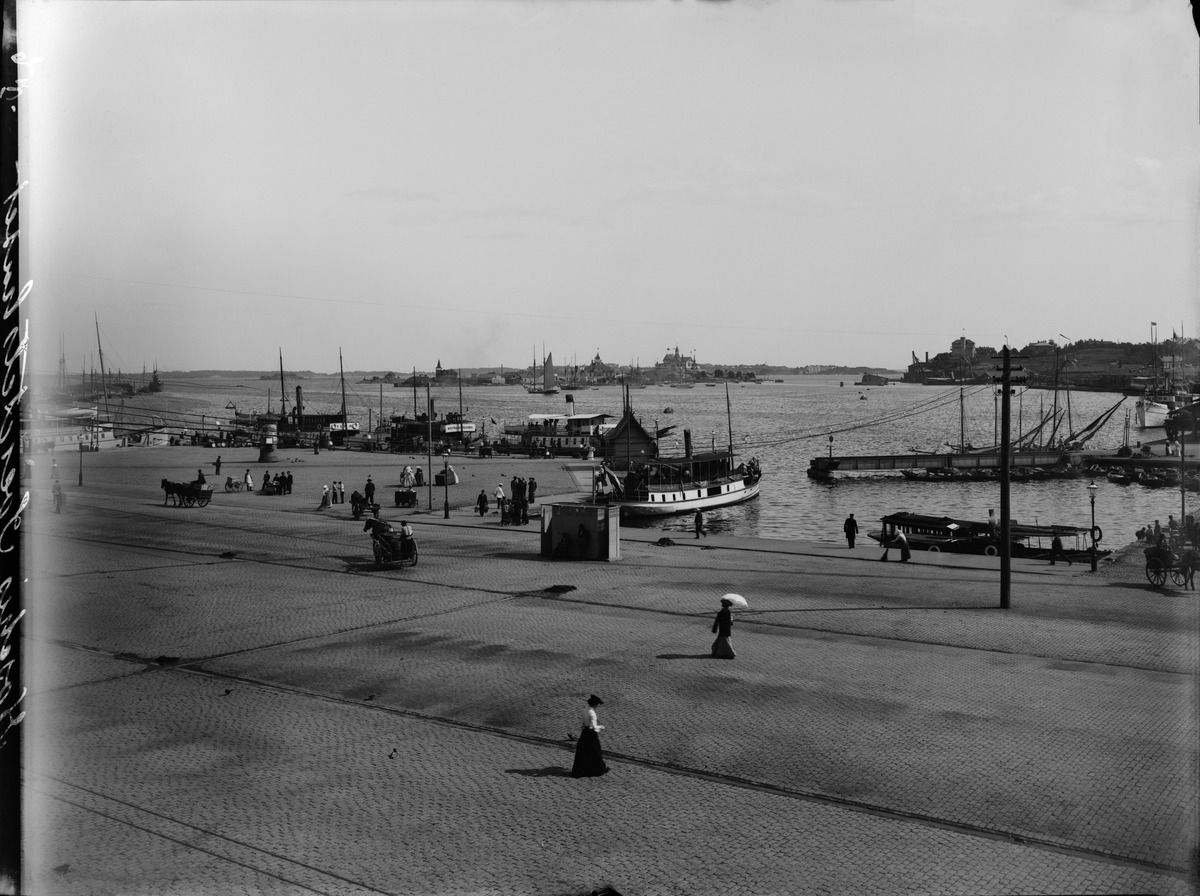
Eteläsatama Keisarinluodon laituri
sisällön kuvaus: Eteläsatama Keisarinluodon laituri. Laituriin on kytketty useita aluksia. Horisontissa keskellä näkyy Valkosaari ja oikealla Kaivopuiston niemeä. Laiturin oikealla puolella näkyy metallinen siltarakennelma, jolla on satamaradan junakiskot. Rautatie

jatkuu laiturialueen poikki vasemmalle ja vie aina Katajanokalle. Edustalla näkyy Pohjoisesplanadi. mustavalkoinen
Kuvaaja: Nyblin, Daniel, valokuvaaja
Ajankohta: kuvausaika 1901 - 1910 n.
Paikka: Suomi, Uusimaa, Helsinki, Kaartinkaupunki Helsinki, Kauppatori 1
Aiheet: satamat, laiturit, rautatieliikenne, tavaraliikenne, meri, saaret, sillat